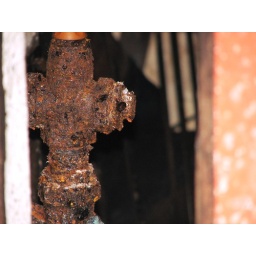
This picture is taken inside the window of the house buried under the ashes from the vulcano